Sky position (RA, Dec in degrees): 173.261, 25.758
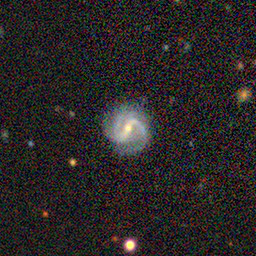
Galaxy morphology: Barred Spiral Galaxies